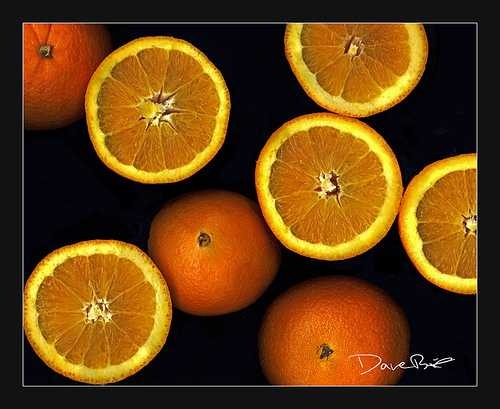
Label: Orange